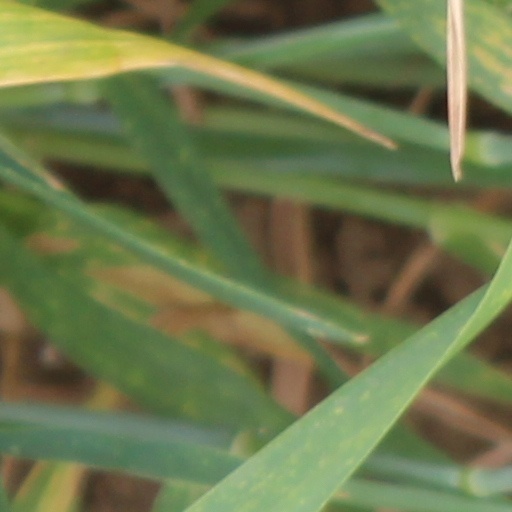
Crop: wheat